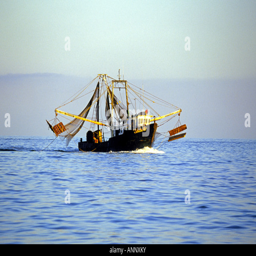
a shrimp boat puts out its nets near the city